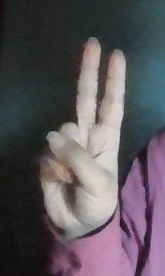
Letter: taa